Floriane Chinsky

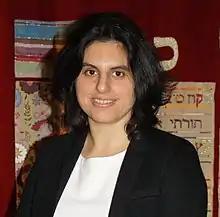

Floriane Chinsky (born 1974 in Paris, France) is the first female rabbi in Belgium.